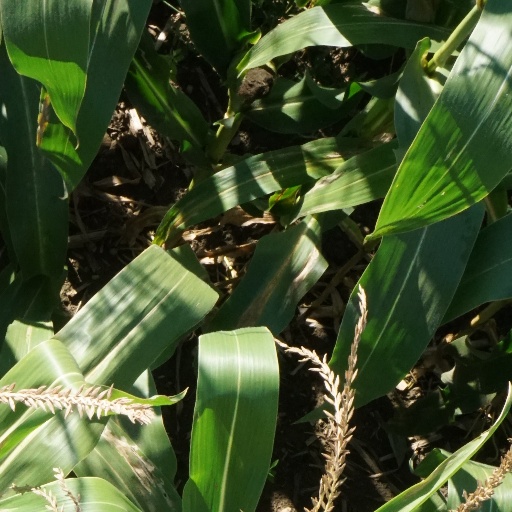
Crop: maize; corn